BNZ Harbour Quays

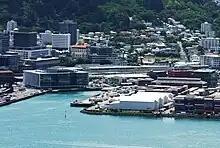
The BNZ Harbour Quays building (centre left) on Wellington's waterfront, 2009.

BNZ Harbour Quays was designed by Jasmax Ltd and constructed by Fletcher Construction on CentrePort land, with building largely completed by 2009. Beca were the engineers for the building, which was high with foundations going down . It had of lettable space, of which was leased to the BNZ. About 1,100 BNZ staff were relocated to Harbour Quays from five separate locations in the city centre. Jasmax architect John Dennehy said the building was a Modernist design shaped by its location on reclaimed land, its purpose and environmental requirements. It consisted of three blocks six storeys high, separated by two atriums. The atriums had stairs and bridges to link the three blocks, and were designed "to create a greater sense of connection and increased opportunities for interaction by building users". The atriums were part of the building's ventilation system and allowed more natural light into office spaces. The building was designed so that it would gain a five-star Green Building Council certified status, and ultimately gained a six-star Office Interiors rating, the first building in New Zealand to do so.